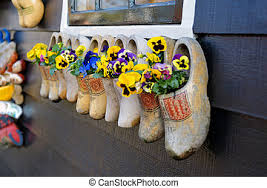
Label: Clog